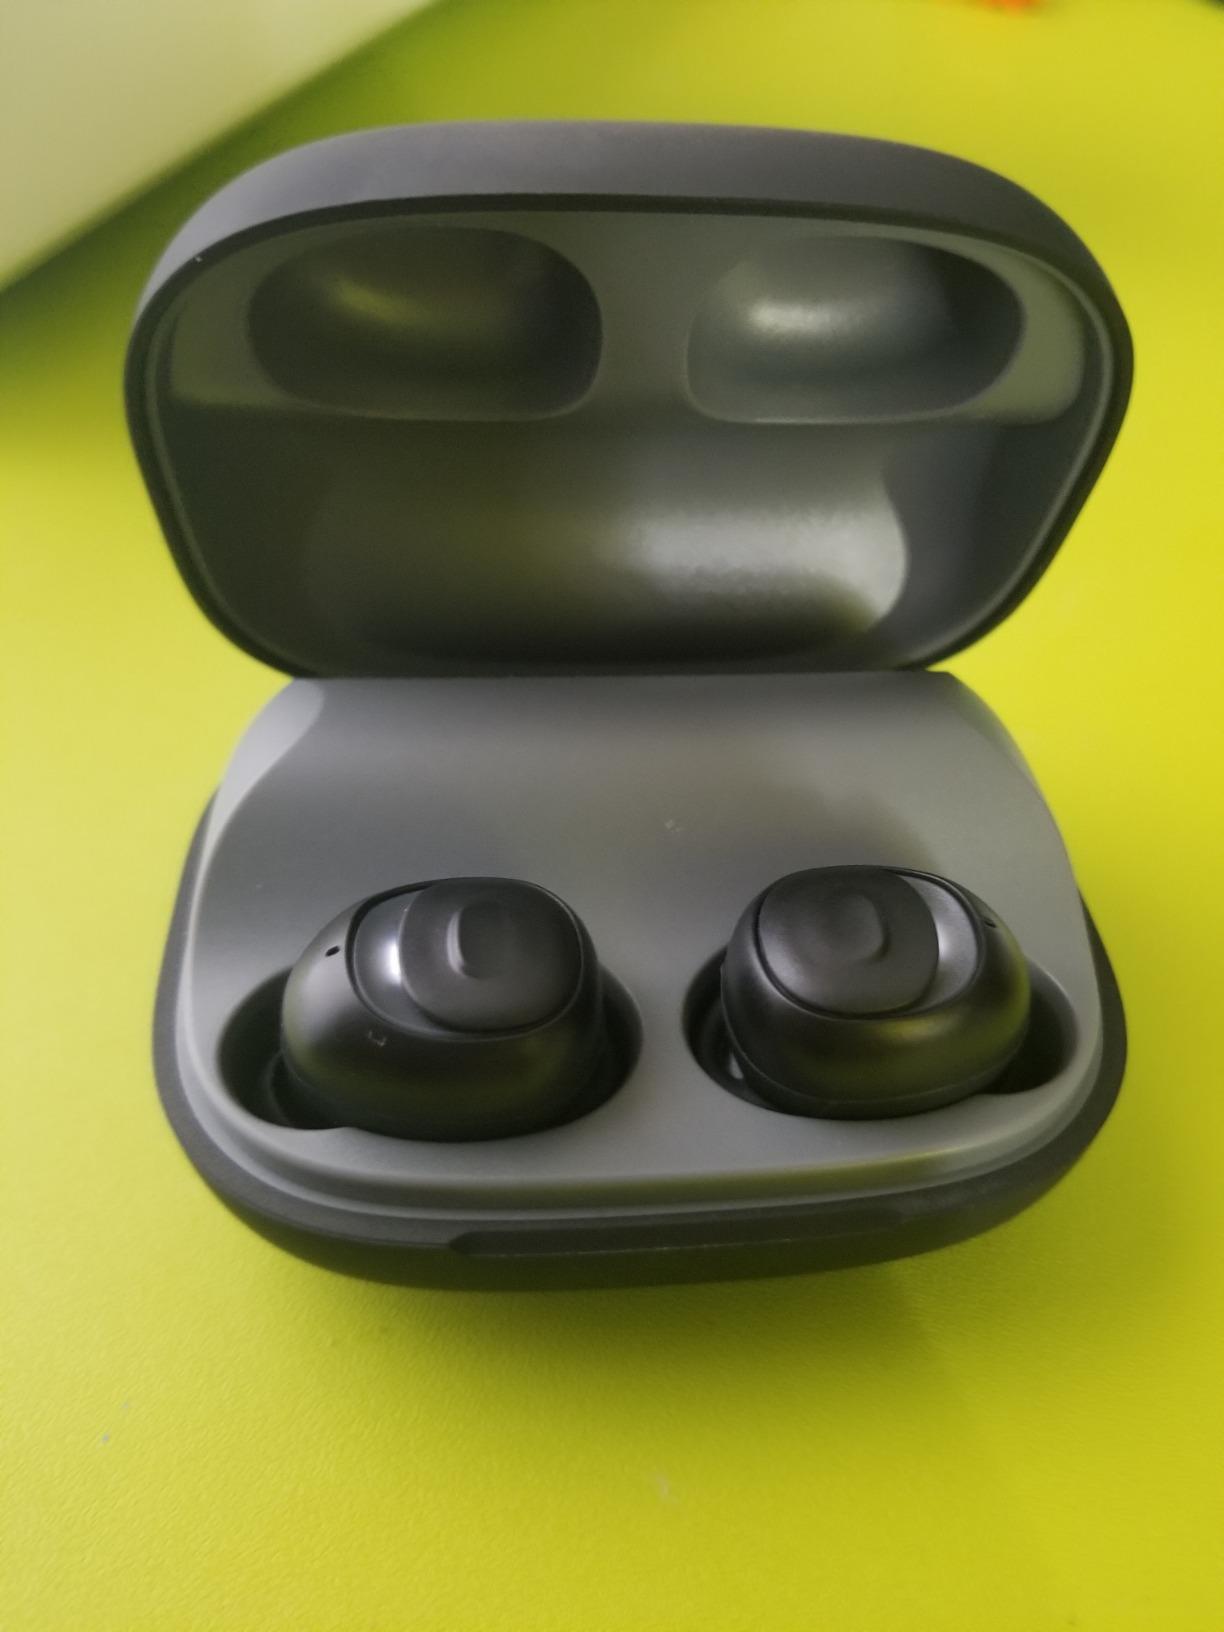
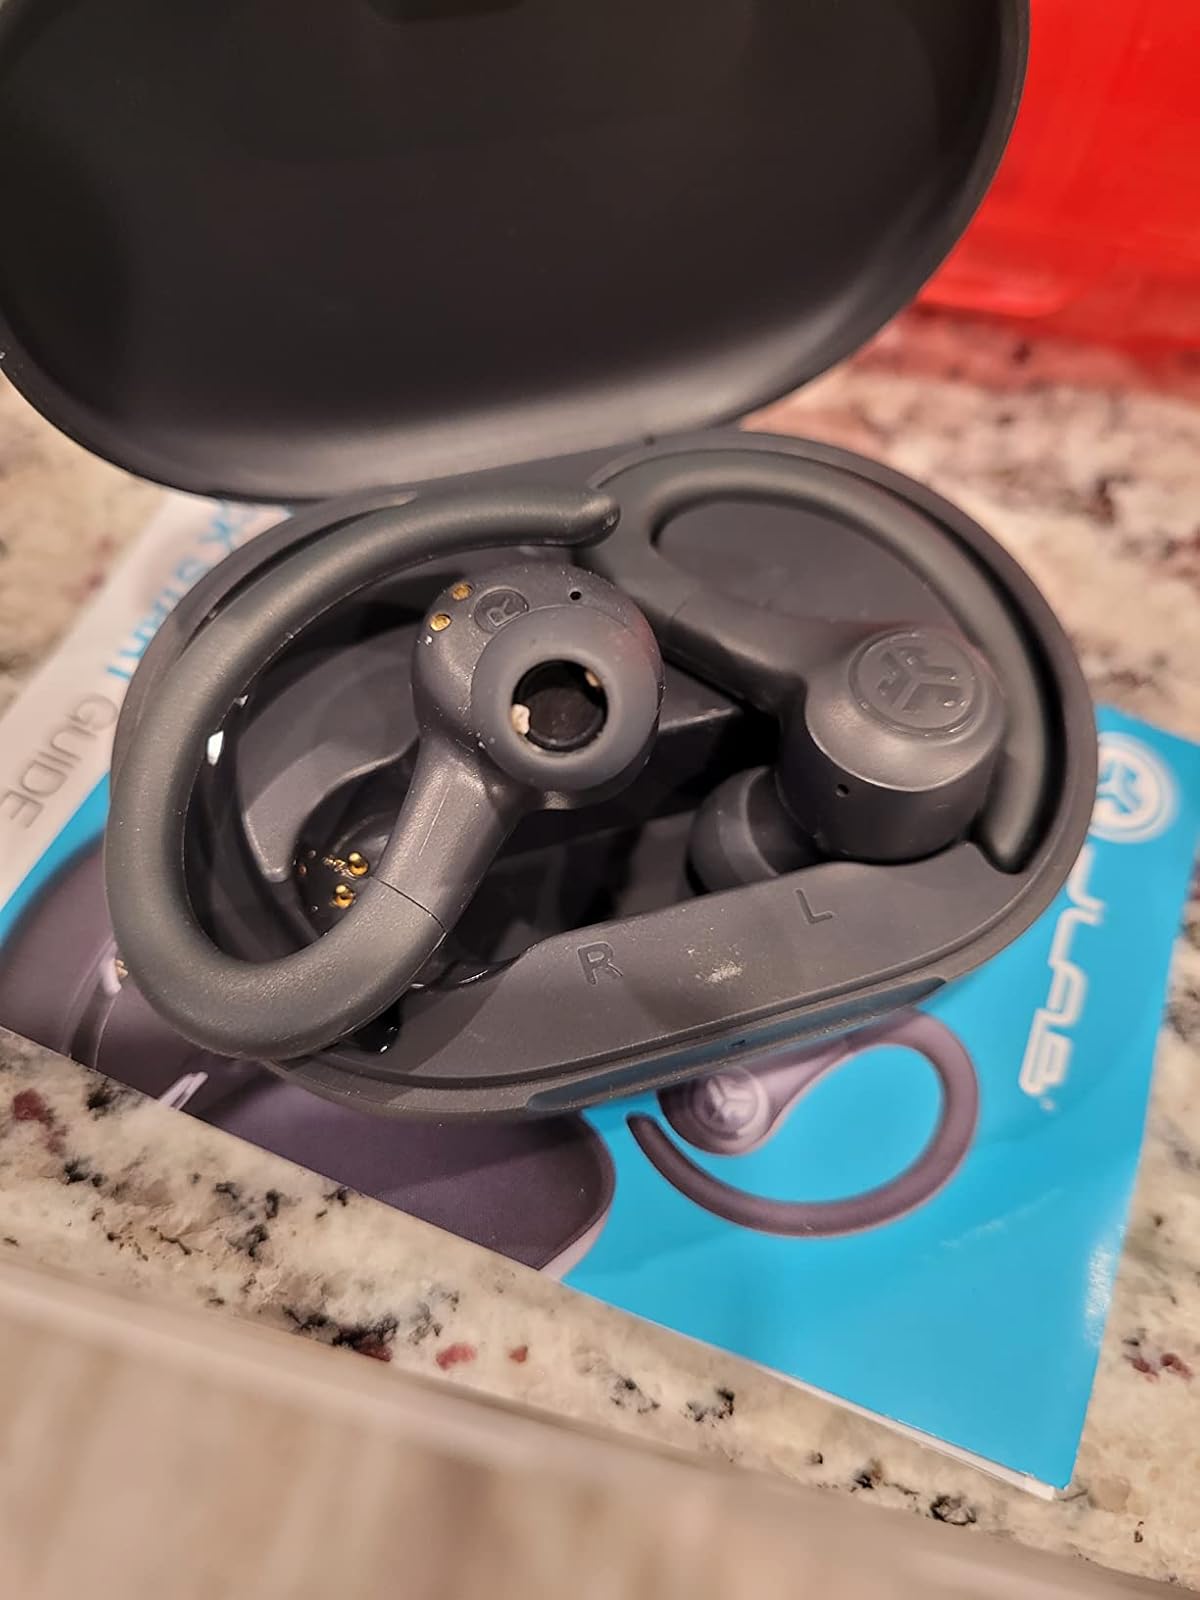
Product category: earbuds
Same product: no